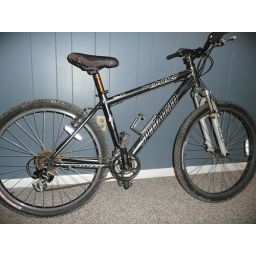
A good cleaning dramatically improved this Specialized Hardrock mountain bike I picked up over the weekend.